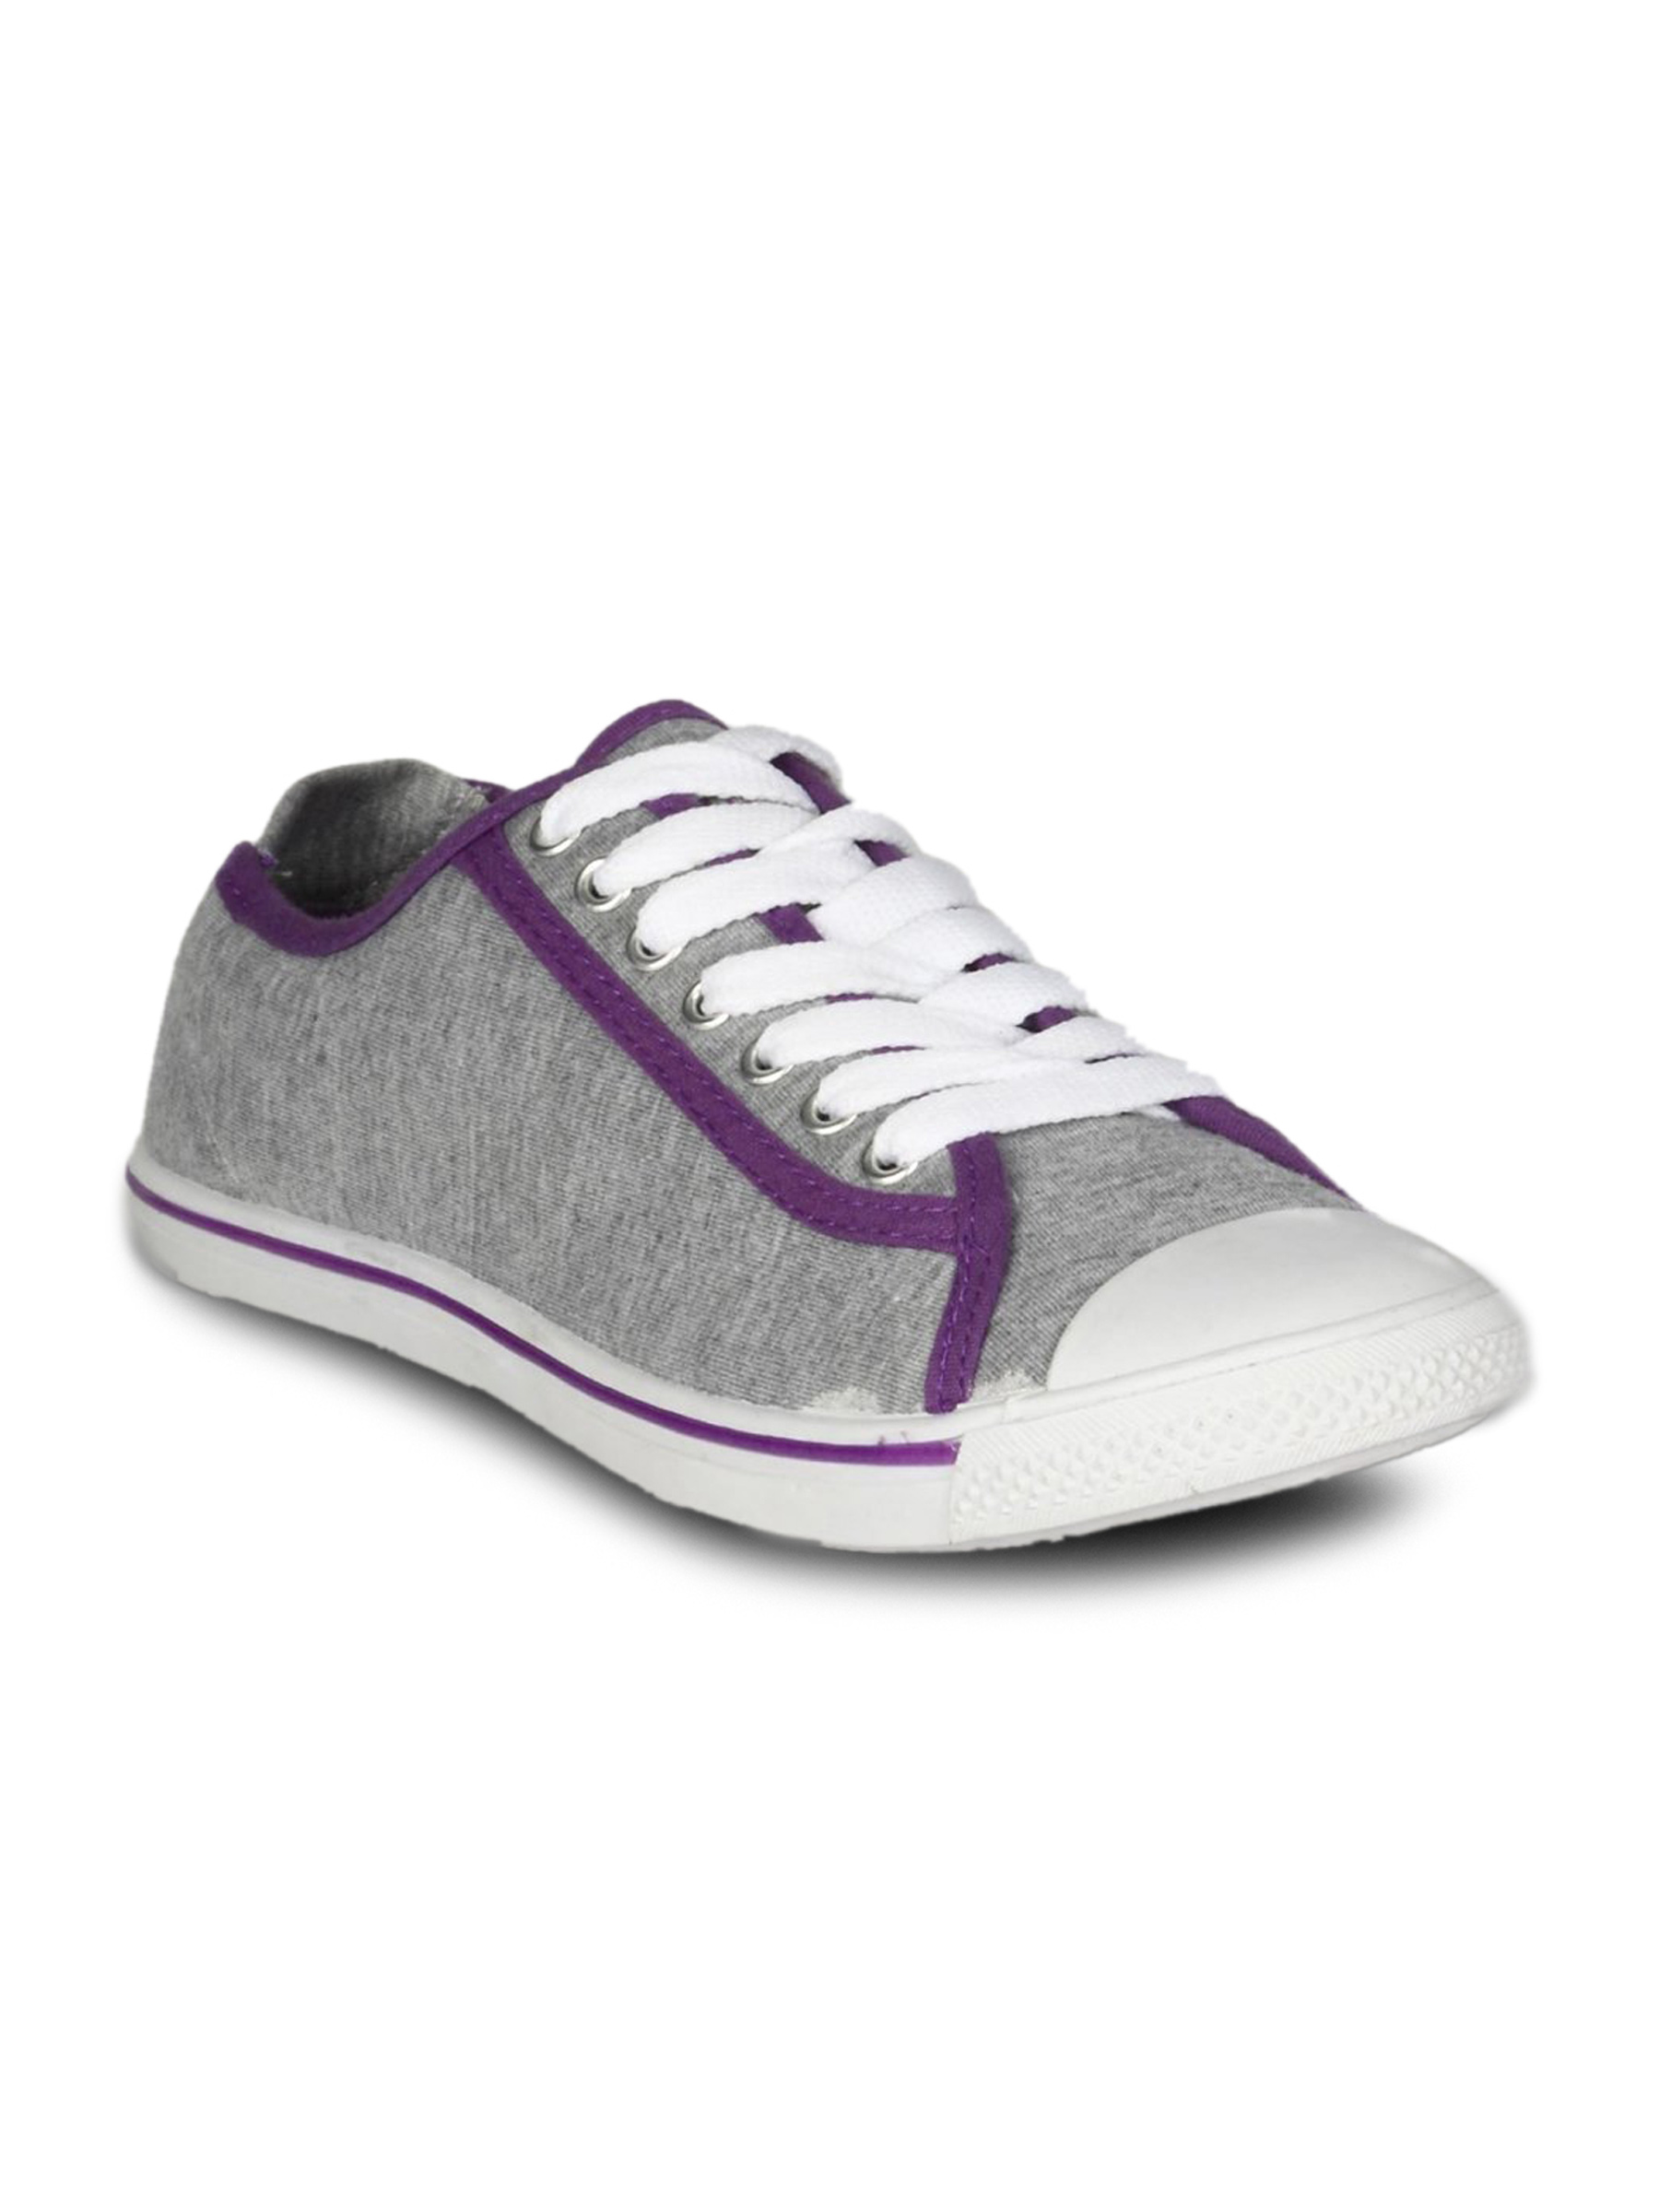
Numero Uno Women Canvas Grey Purple Shoe
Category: Footwear / Shoes / Casual Shoes
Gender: Women
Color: Grey
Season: Summer 2011
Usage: Casual